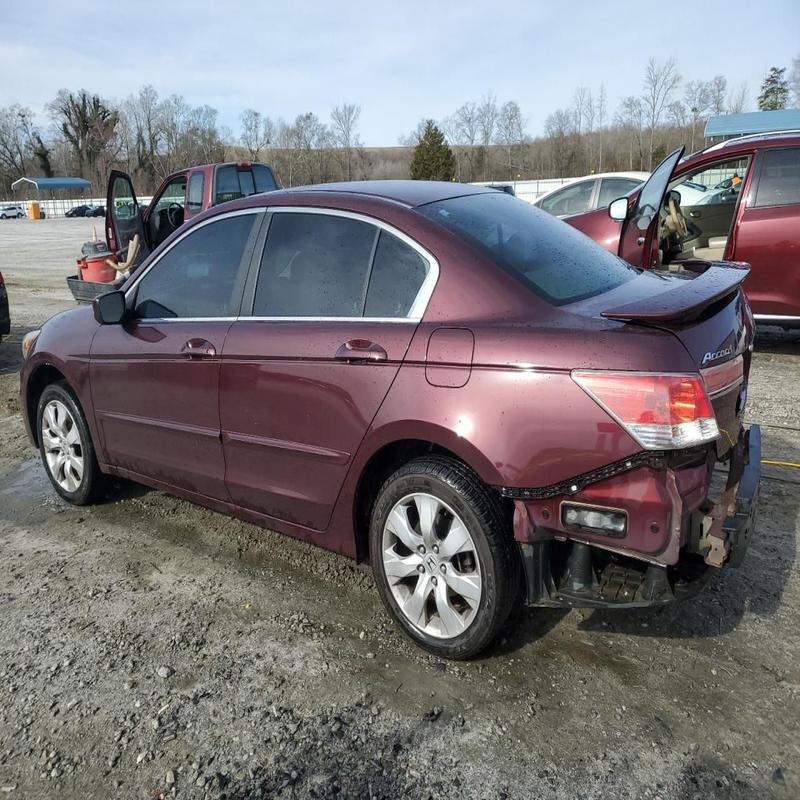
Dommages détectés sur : pare-choc arrière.
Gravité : majeur